UD Horadada

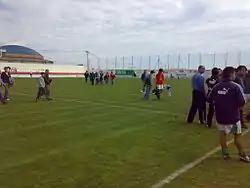
The Ikomar after a 1–0 win over Elche Ilicitano in 2007

They played in the Segunda División B for one season (1992/3), they otherwise have always played in the Tercera División. They have reached the league play-offs twice.